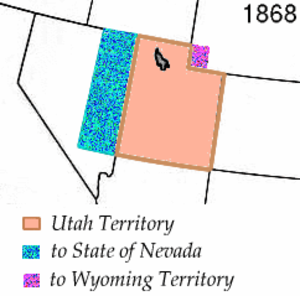
Le Territoire de l'Utah était un territoire organisé des États-Unis qui a existé entre 1850 et 1896.